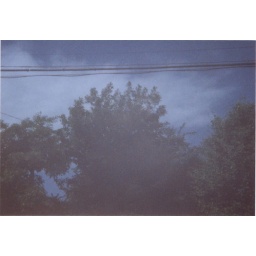
tree in the park across my bus stop, 2009